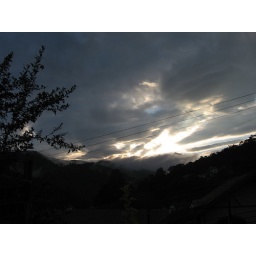
rainy days in sequence, masks the colors of green mountains with predominant greyish landscape